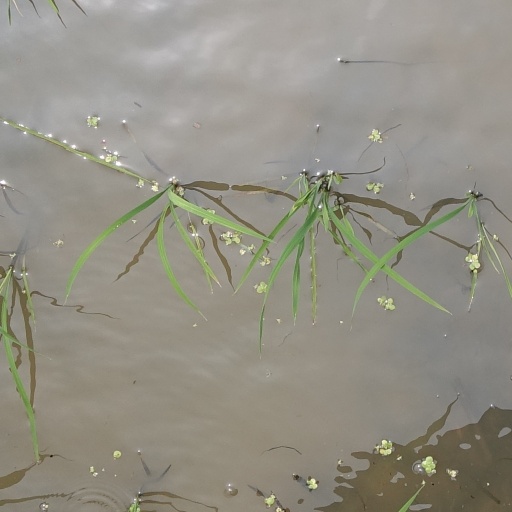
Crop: rice